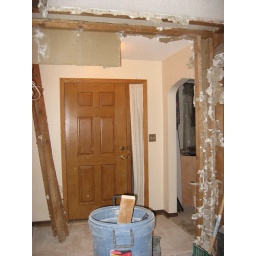
Looking at the wall that used to house the dishwasher...future dining room. Just have to move the door around the corner!